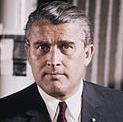
Age: 51